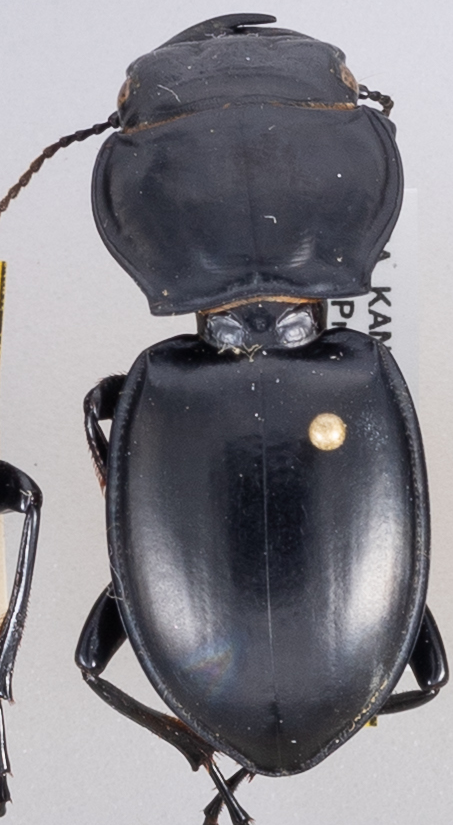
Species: Pasimachus californicus
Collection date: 2020-06-15
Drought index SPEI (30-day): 0.142
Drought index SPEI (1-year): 1.038
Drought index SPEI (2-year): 1.69